FC Dynamo Kyiv

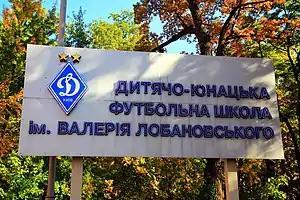
Entrance sign of the football academy at Nyvky

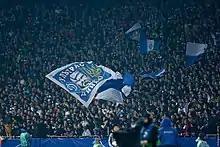
A dynamo flag with Sviatoslav the Brave

The club's home ground, Valeriy Lobanovskyi Dynamo Stadium, is situated in a park located in the centre of the city, close to the Dnieper River bank. The stadium holds 16,873 spectators, and has been the club's home since 1934. When it was built the stadium's capacity was 23,000. After being destroyed in 1941 during World War II, it was rebuilt in 1954. By the end of the 20th century, the stadium was reconstructed as a football-only venue with individual seats. These changes reduced the facility's capacity to its present one. In 2002 after the sudden death of Dynamo's longtime player and coach Valeriy Lobanovskyi, the stadium was renamed in his honour. After NSK Olympiyskiy was closed for reconstruction in 2008, Dynamo also began to play its European games at the Lobanovsky Stadium.